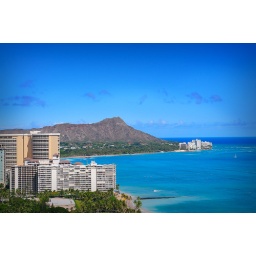
This was taken from the 31st floor of the Rainbow tower in the Hilton Hawaian Village Hotel.